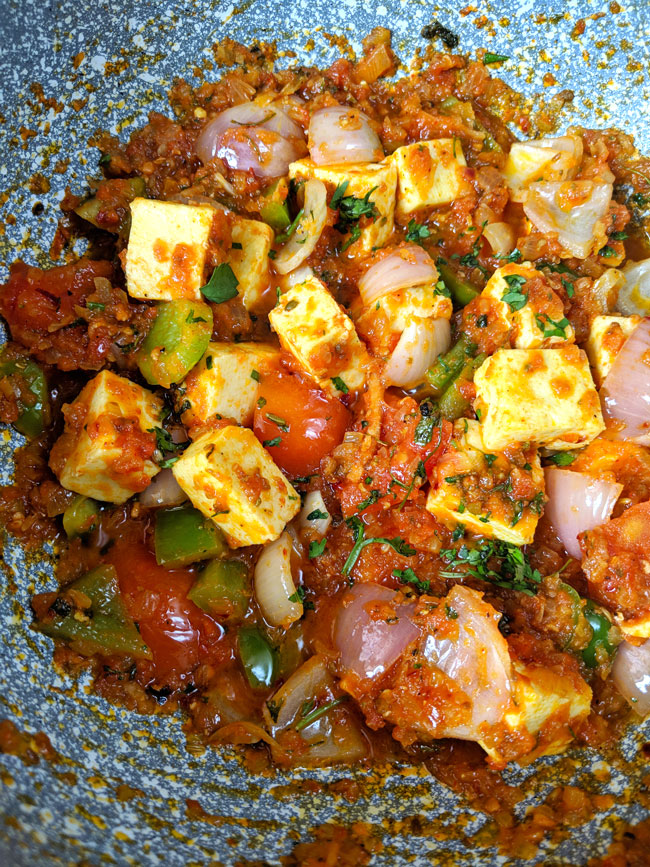
Dish: kadai_paneer